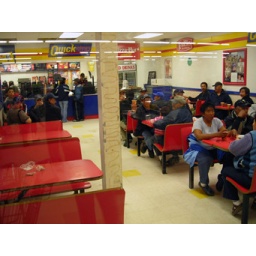
dirty bird and pizza hut express - Priszm is in Pang